Stephen Duneier

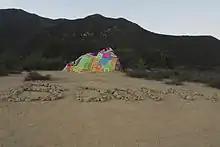
Photo of the 2013 yarnbomb installation by Stephen Duneier atop Saddlerock in the mountains above Montecito California.

His third installation was a large spiderweb made out of yarn which covered Sasquatch Cave in The Playgrounds at Lizard's Mouth.